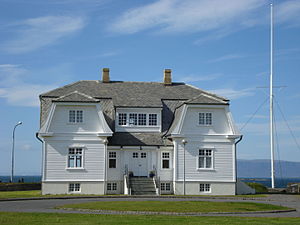
Höfði
Bygningen i 2007
Höfði er et hus på Félagstúni i Reykjavík, hovedstaden i Island. Huset blev bygget i 1909 for den franske konsul i Island, Jean-Paul Brillouin og er tegnet af den norske arkitekt Olav Olson.